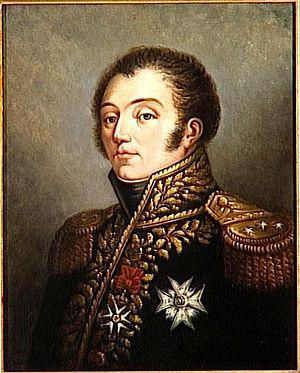
Le général Jean-Pierre Firmin Malher (1761-1808)
Jean Pierre Firmin Malher, né le 29 juin 1761 à Paris, mort le 13 mars 1808 à Valladolid, est un général français de la Révolution et de l’Empire
La liste des personnes transférées au Panthéon, à Paris, présente les 78 personnalités panthéonisées à ce jour.